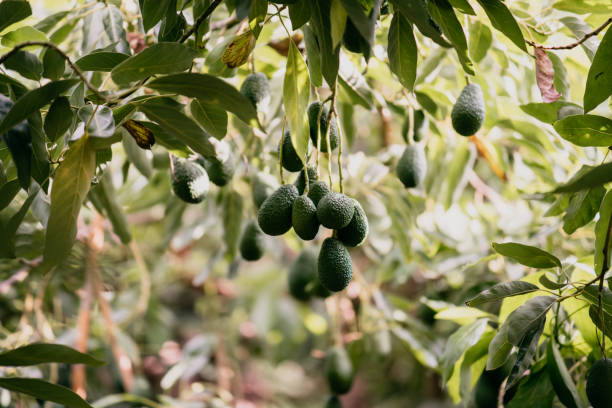
Label: Avocado